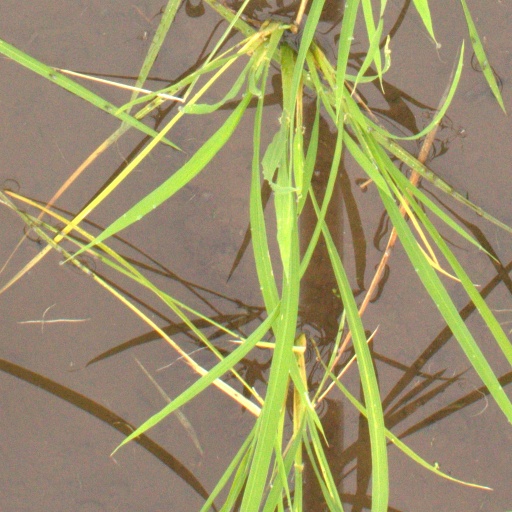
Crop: rice